Luis Hernando Gómez

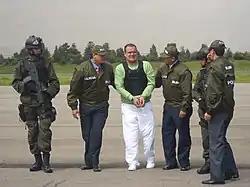
Luis Hernando Gómez arrest performed by the National Police of Colombia

On July 2, 2004, Gomez was captured as he stepped off a plane in at the José Martí International Airport in Havana on immigration charges. Gomez was attempting to enter Cuba with a falsified passport. It is believed that Gomez was fleeing the 5-million-dollar reward for his capture placed by the U.S. State Department, and possible extradition to the U.S. if captured. Due to tense relations between Cuba and the United States, Colombia was forced to act as an intermediary to secure the deportation and extradition of Gomez to the United States. On July 9, 2007, Gomez was deported from Cuba to Colombia.